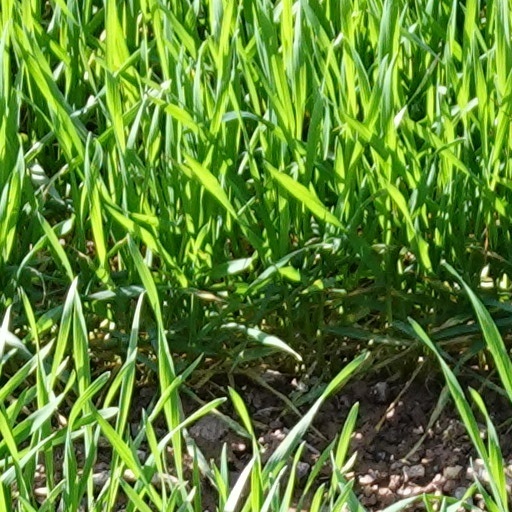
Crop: wheat